Son cubano

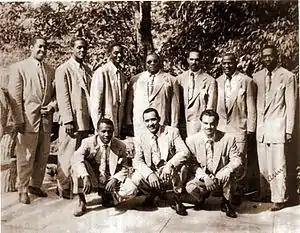
Conjunto de Arsenio Rodríguez ca. 1949.

In the 1940s, Arsenio Rodríguez became the most influential player of son. He used improvised solos, toques, congas, extra trumpets, percussion and pianos, although all these elements had been used previously ("Papauba", "Para bailar son montuno"). Beny Moré (known as "El Bárbaro del Ritmo", "The Master of Rhythm") further evolved the genre, adding guaracha, bolero and mambo influences. He was perhaps the greatest sonero ("Castellano que bueno baila usted", "Vertiente Camaguey"); another important sonero was Roberto Faz.